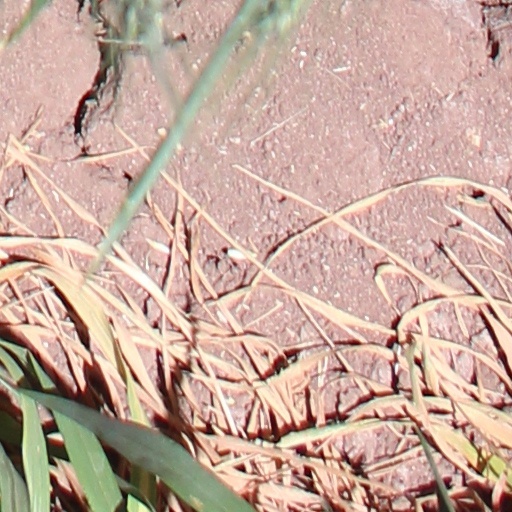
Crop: wheat